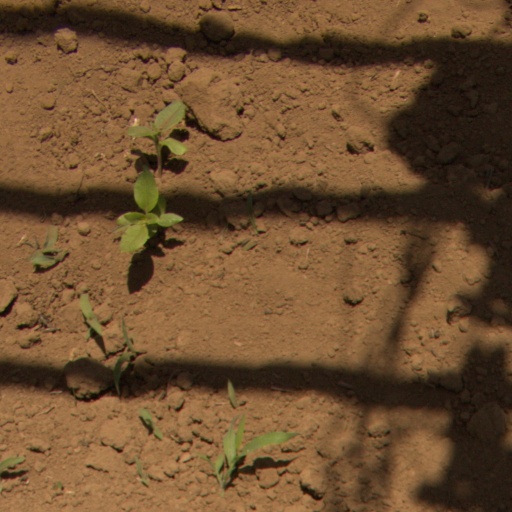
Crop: Jerusalem artichoke